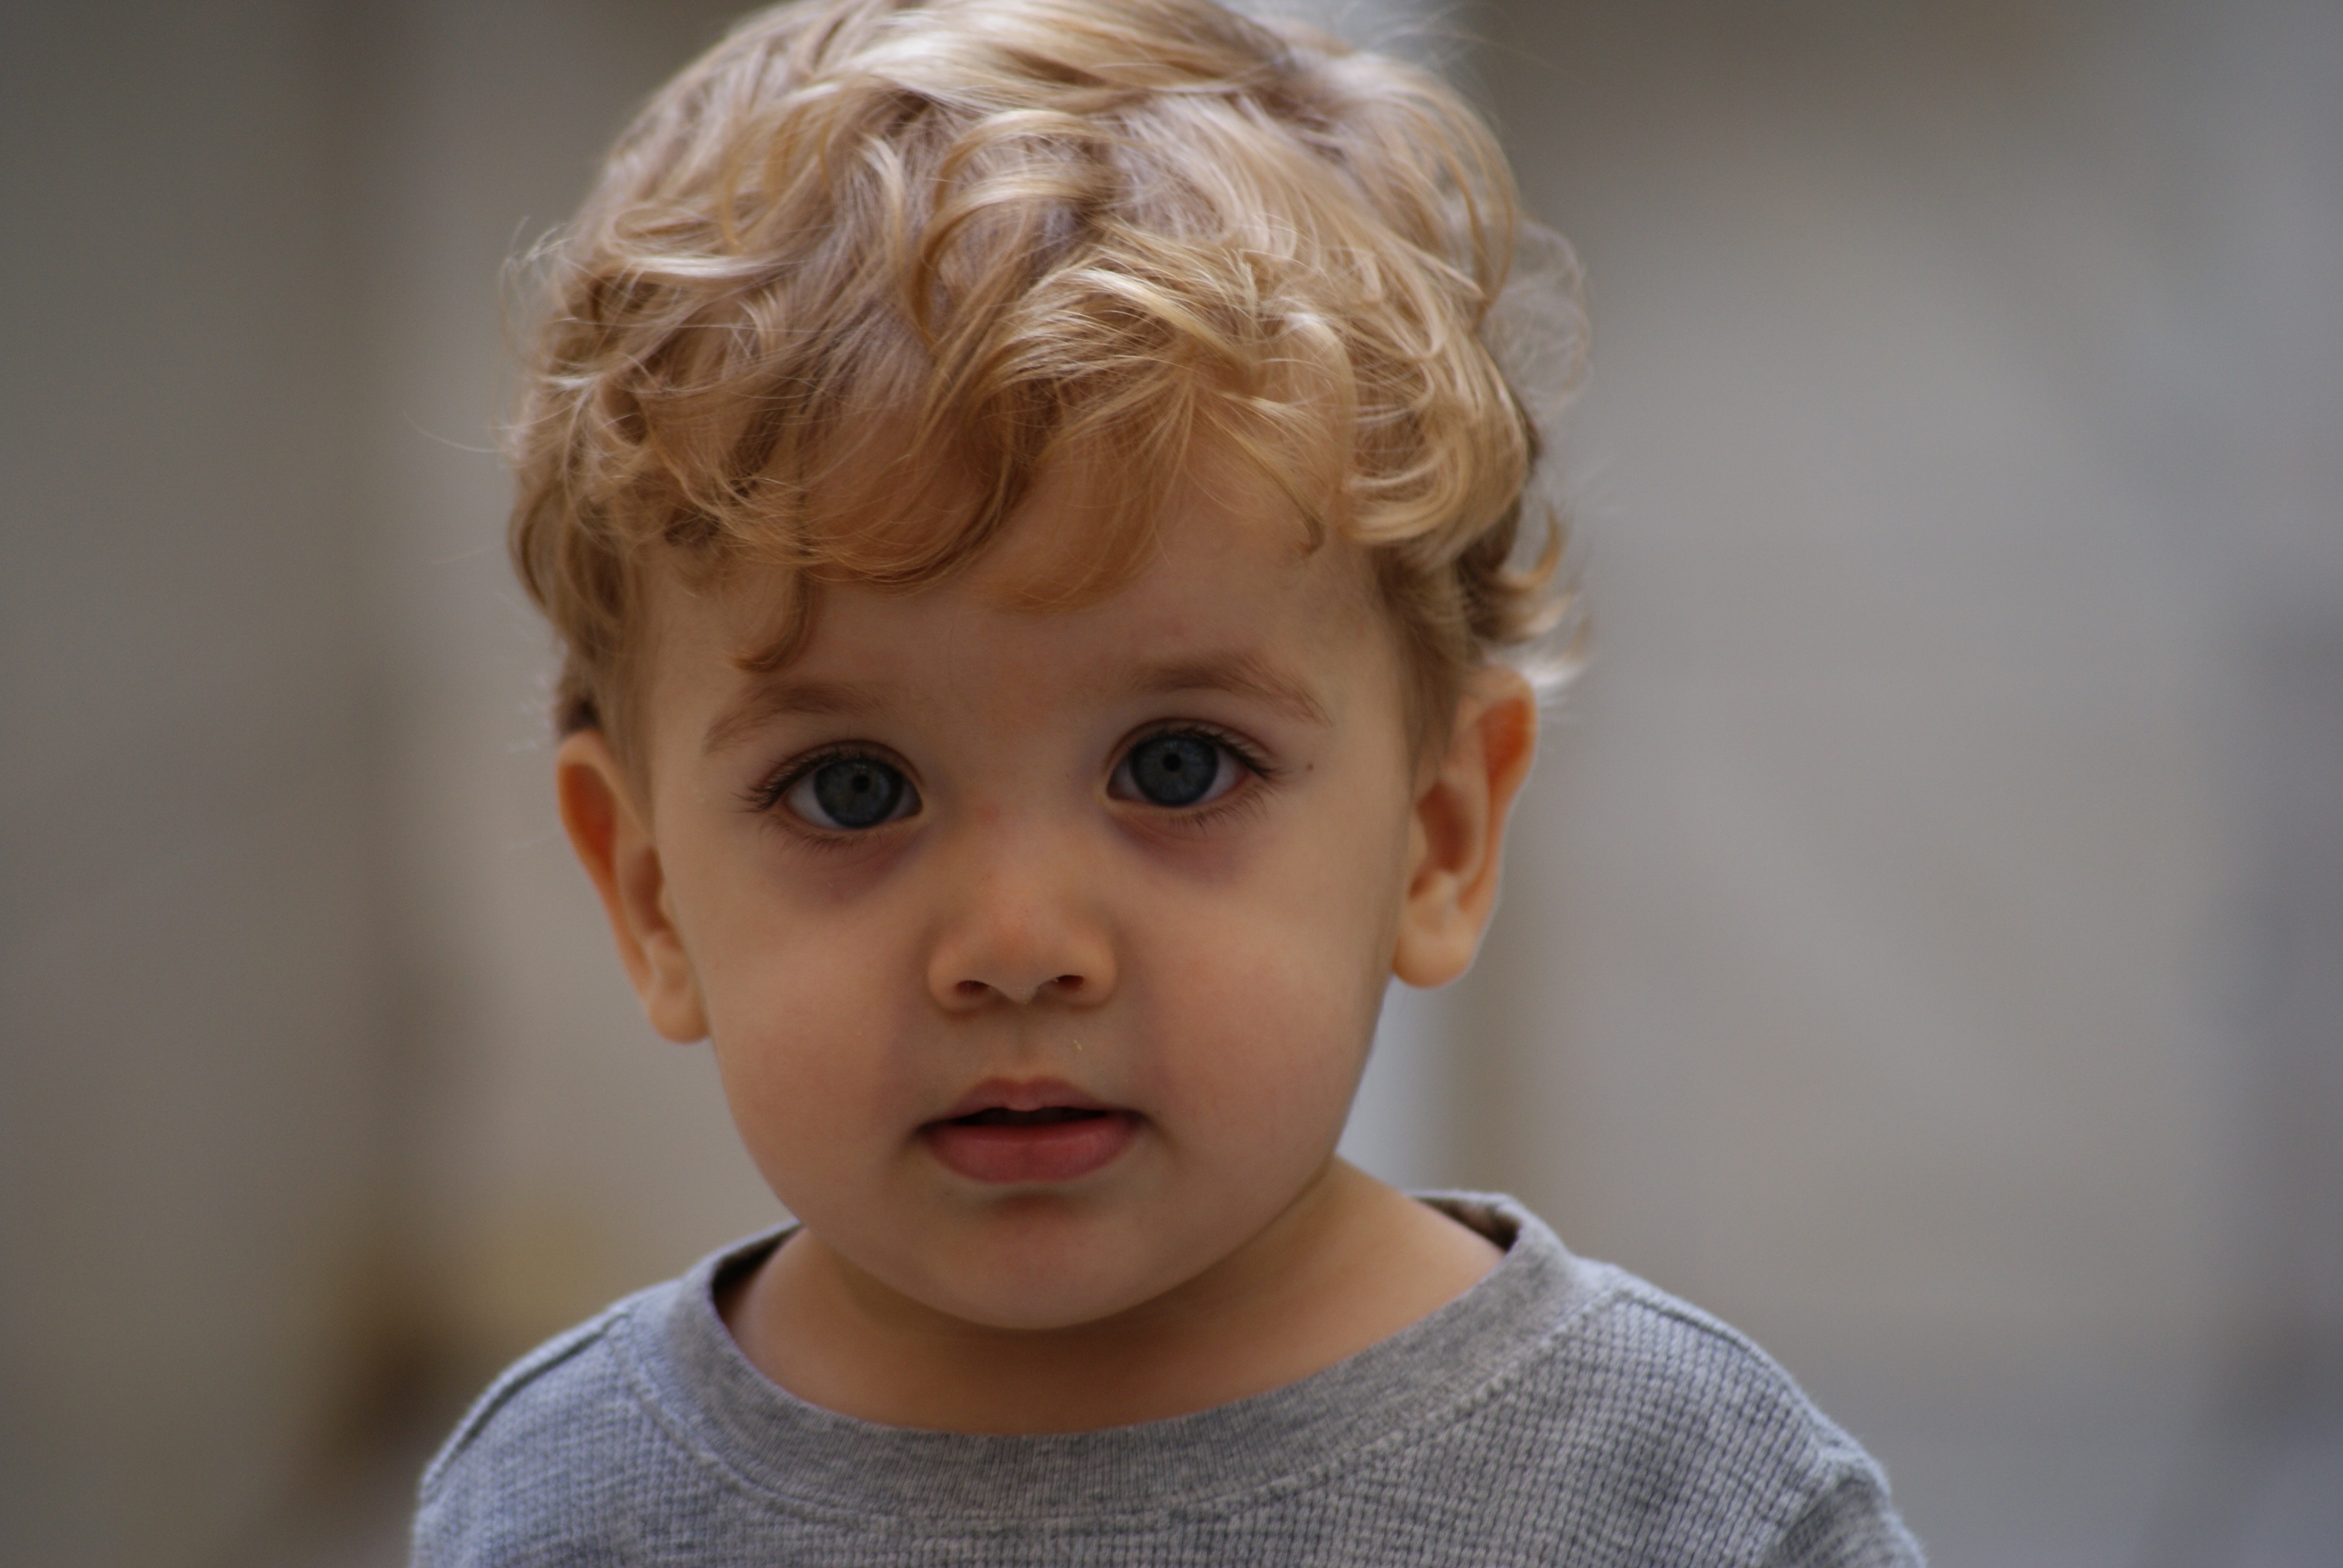
person, people, girl, hair, boy, male, guy, portrait, spring, child, toy, facial expression, hairstyle, smile, close up, face, nose, infant, toddler, eye, head, look, skin, beauty, blond, organ, portrait photography